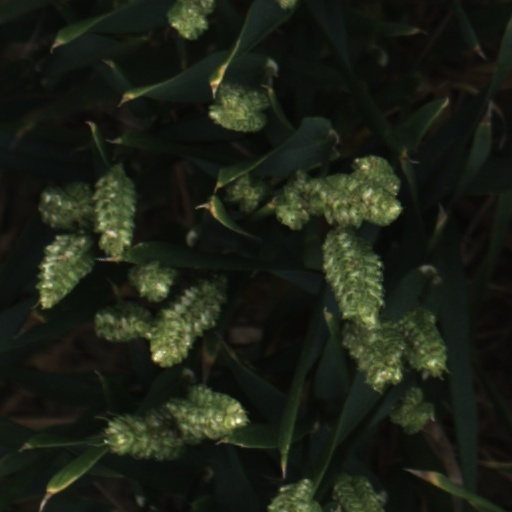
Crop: wheat